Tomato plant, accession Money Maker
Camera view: horizontal (90 deg, fisheye); turntable rotation: 150 degrees
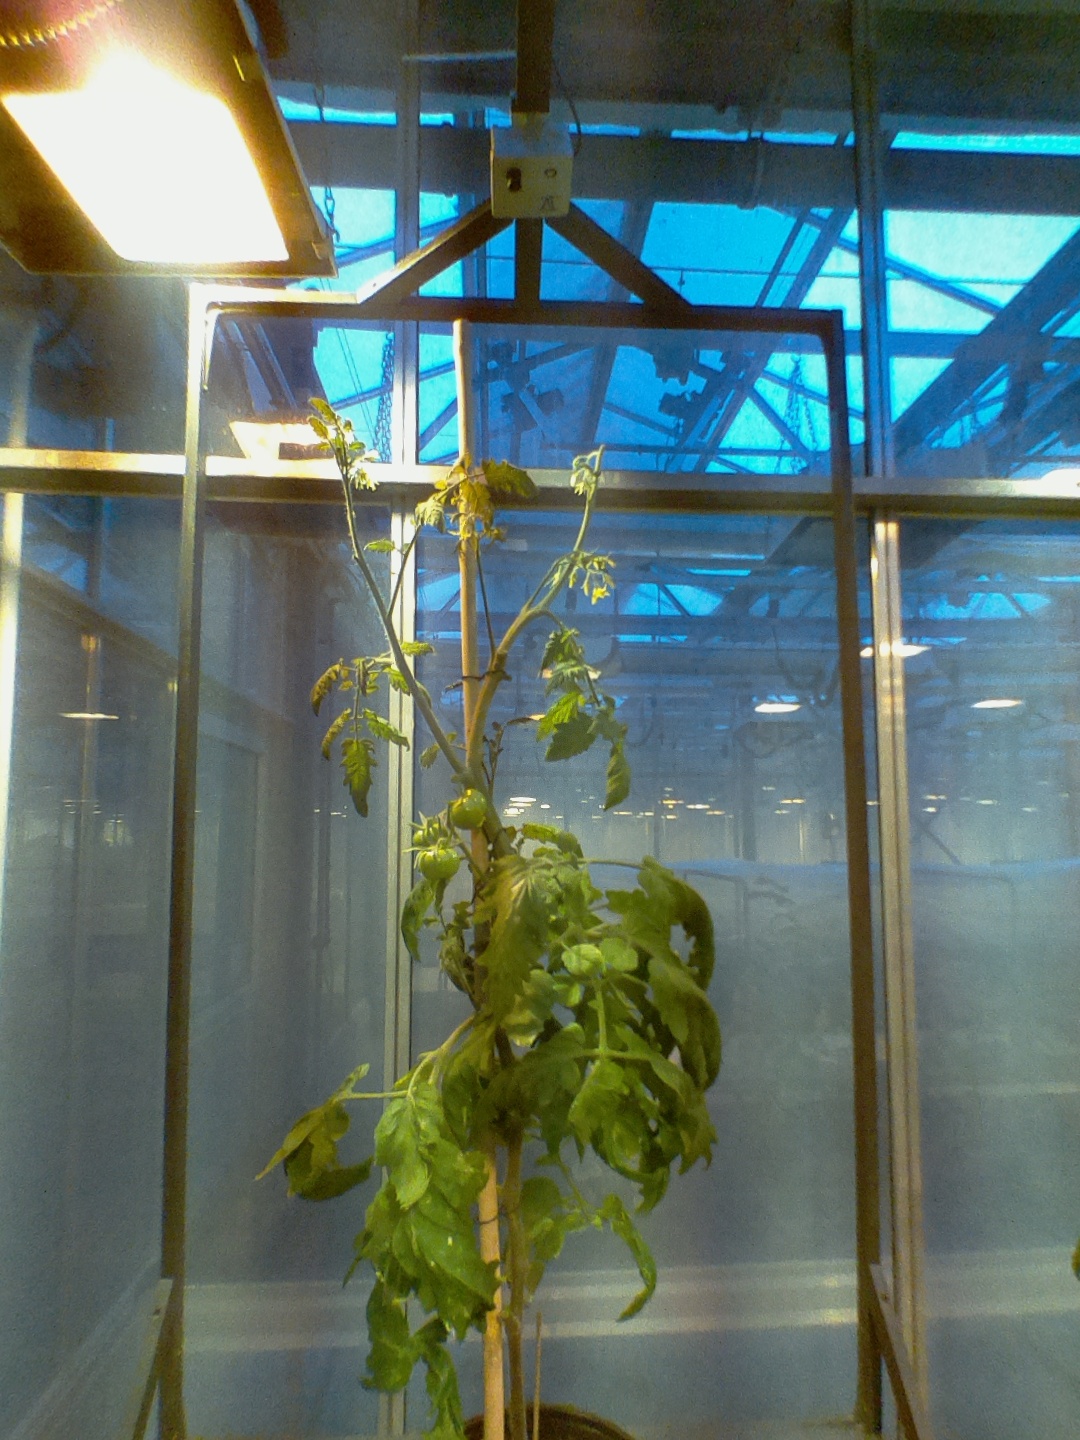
BBCH growth stage 74: 40%-50% of final fruit size